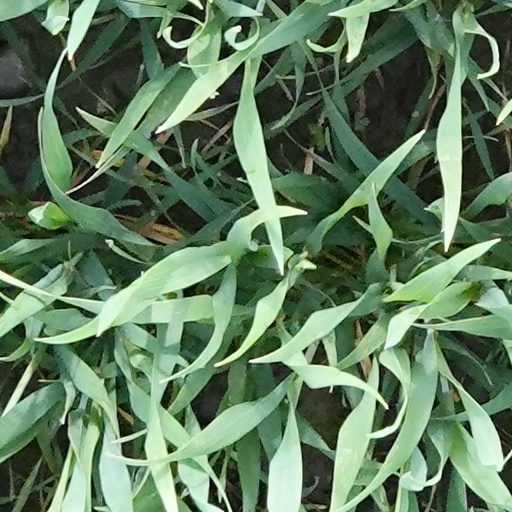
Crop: wheat